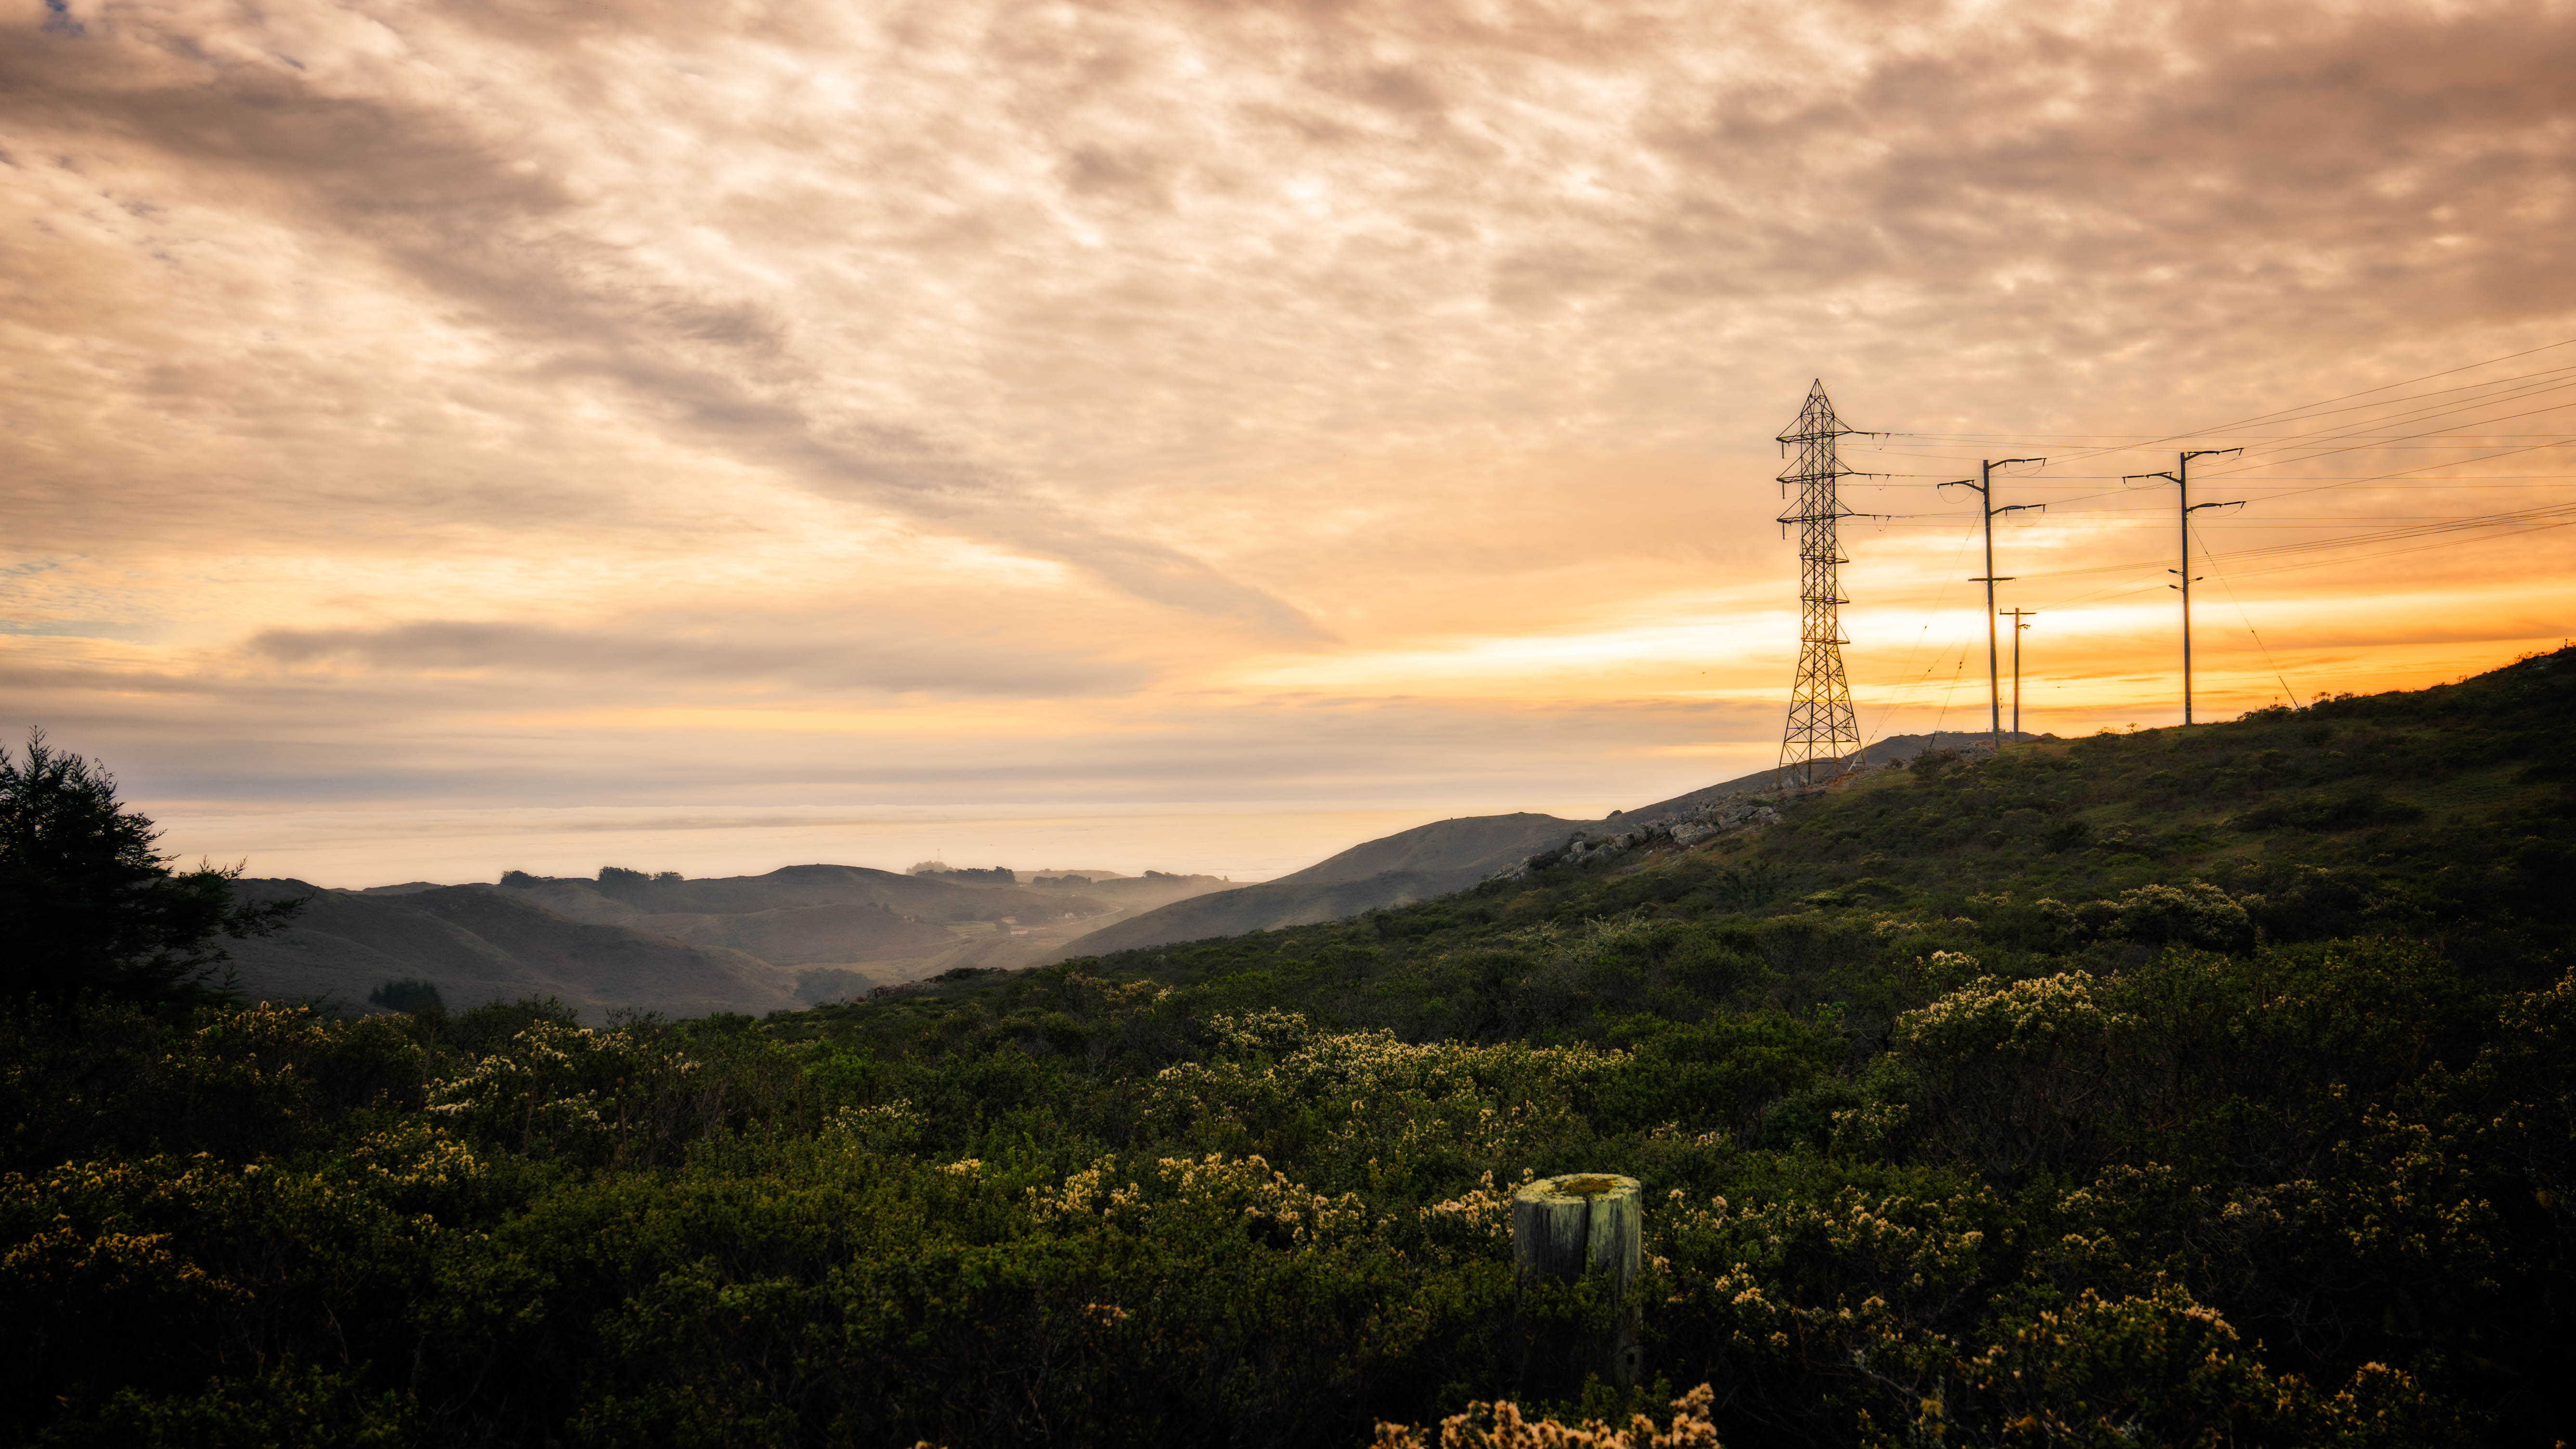
landscape, nature, horizon, mountain, cloud, sky, sun, sunrise, sunset, field, sunlight, morning, hill, dawn, dusk, evening, rural area, atmospheric phenomenon